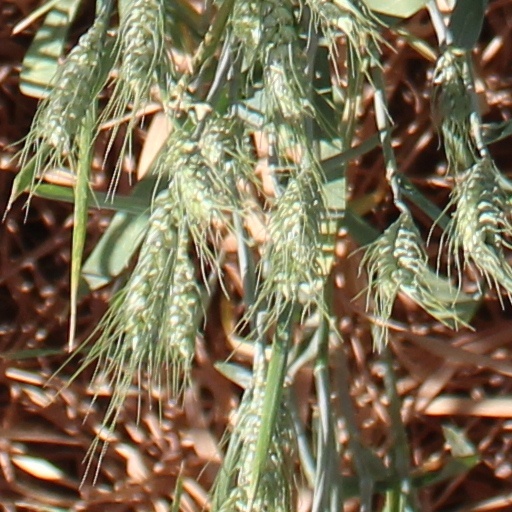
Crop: wheat